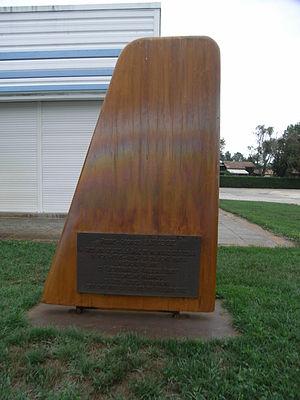
Stèle commémorative de Pierre-Georges Latécoère créateur de la base de montage et d'essais en vol d'hydravions à Biscarrosse (Landes).
Pierre-Georges Latécoère, né le 25 août 1883 à Bagnères-de-Bigorre et mort le 10 août 1943 à Paris, est un entrepreneur français, emblématique des débuts de l'aviation commerciale française de l'entre-deux-guerres et en particulier de la poste aérienne.